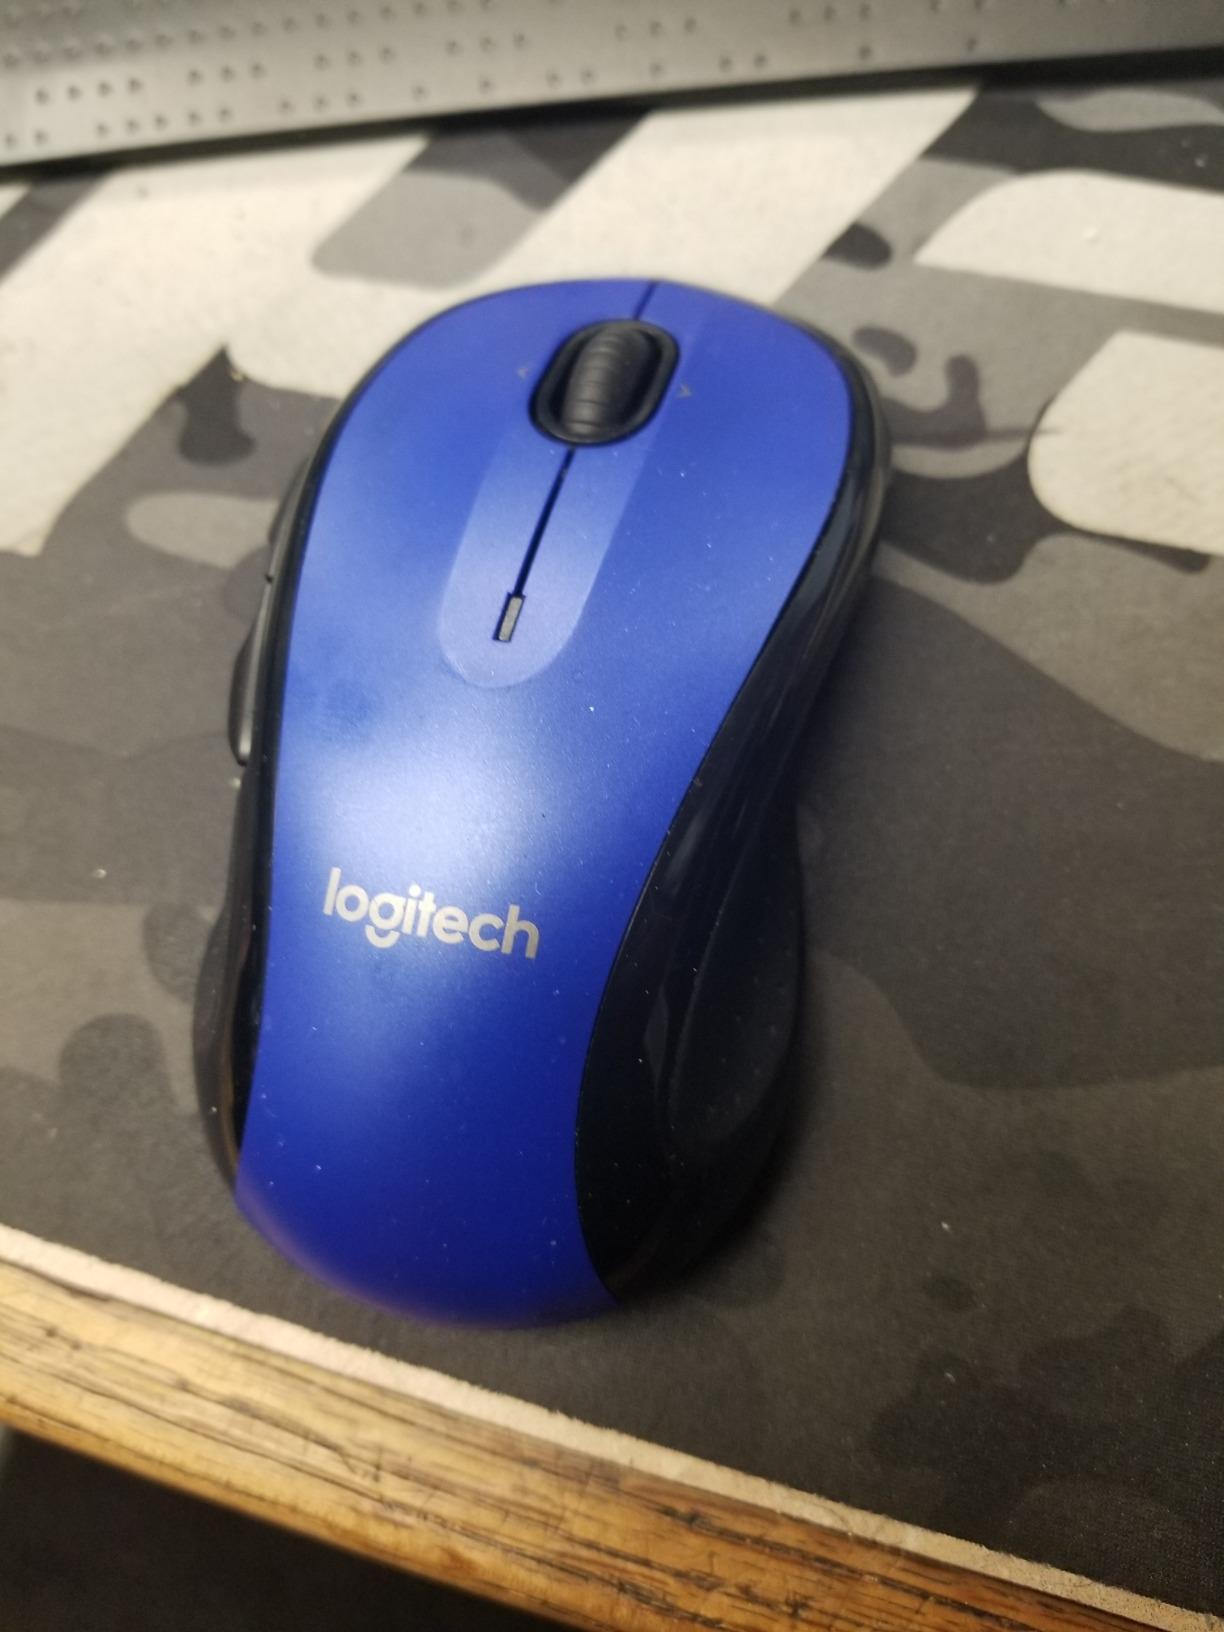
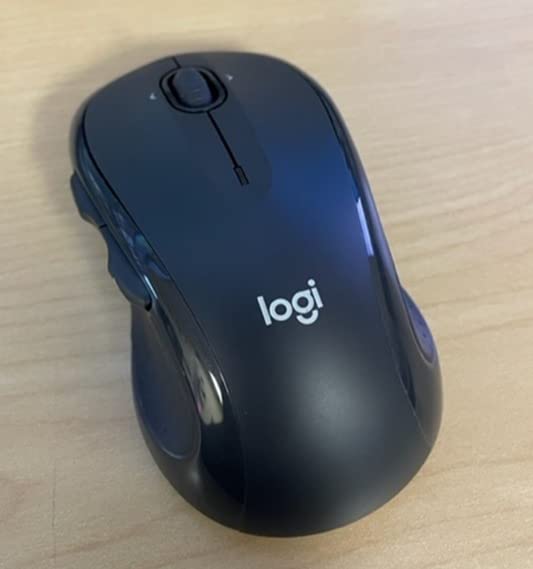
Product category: mouse
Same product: no